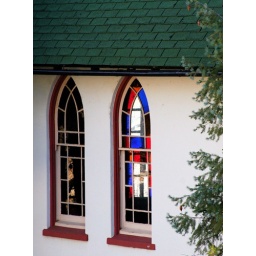
Cute little church on a hill in Silver City, New Mexico.